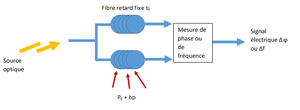
L’onde sonore entraîne des variations de pression dans son milieu de propagation et donc un déphasage de cette onde lorsqu’elle se propage dans la fibre optique.
Un hydrophone est un microphone destiné à être utilisé sous l'eau. C'est un transducteur électroacoustique, c'est-à-dire qu'il transforme, dans les liquides, des ondes acoustiques en signaux électriques.